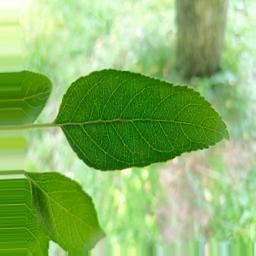
Label: Healthy